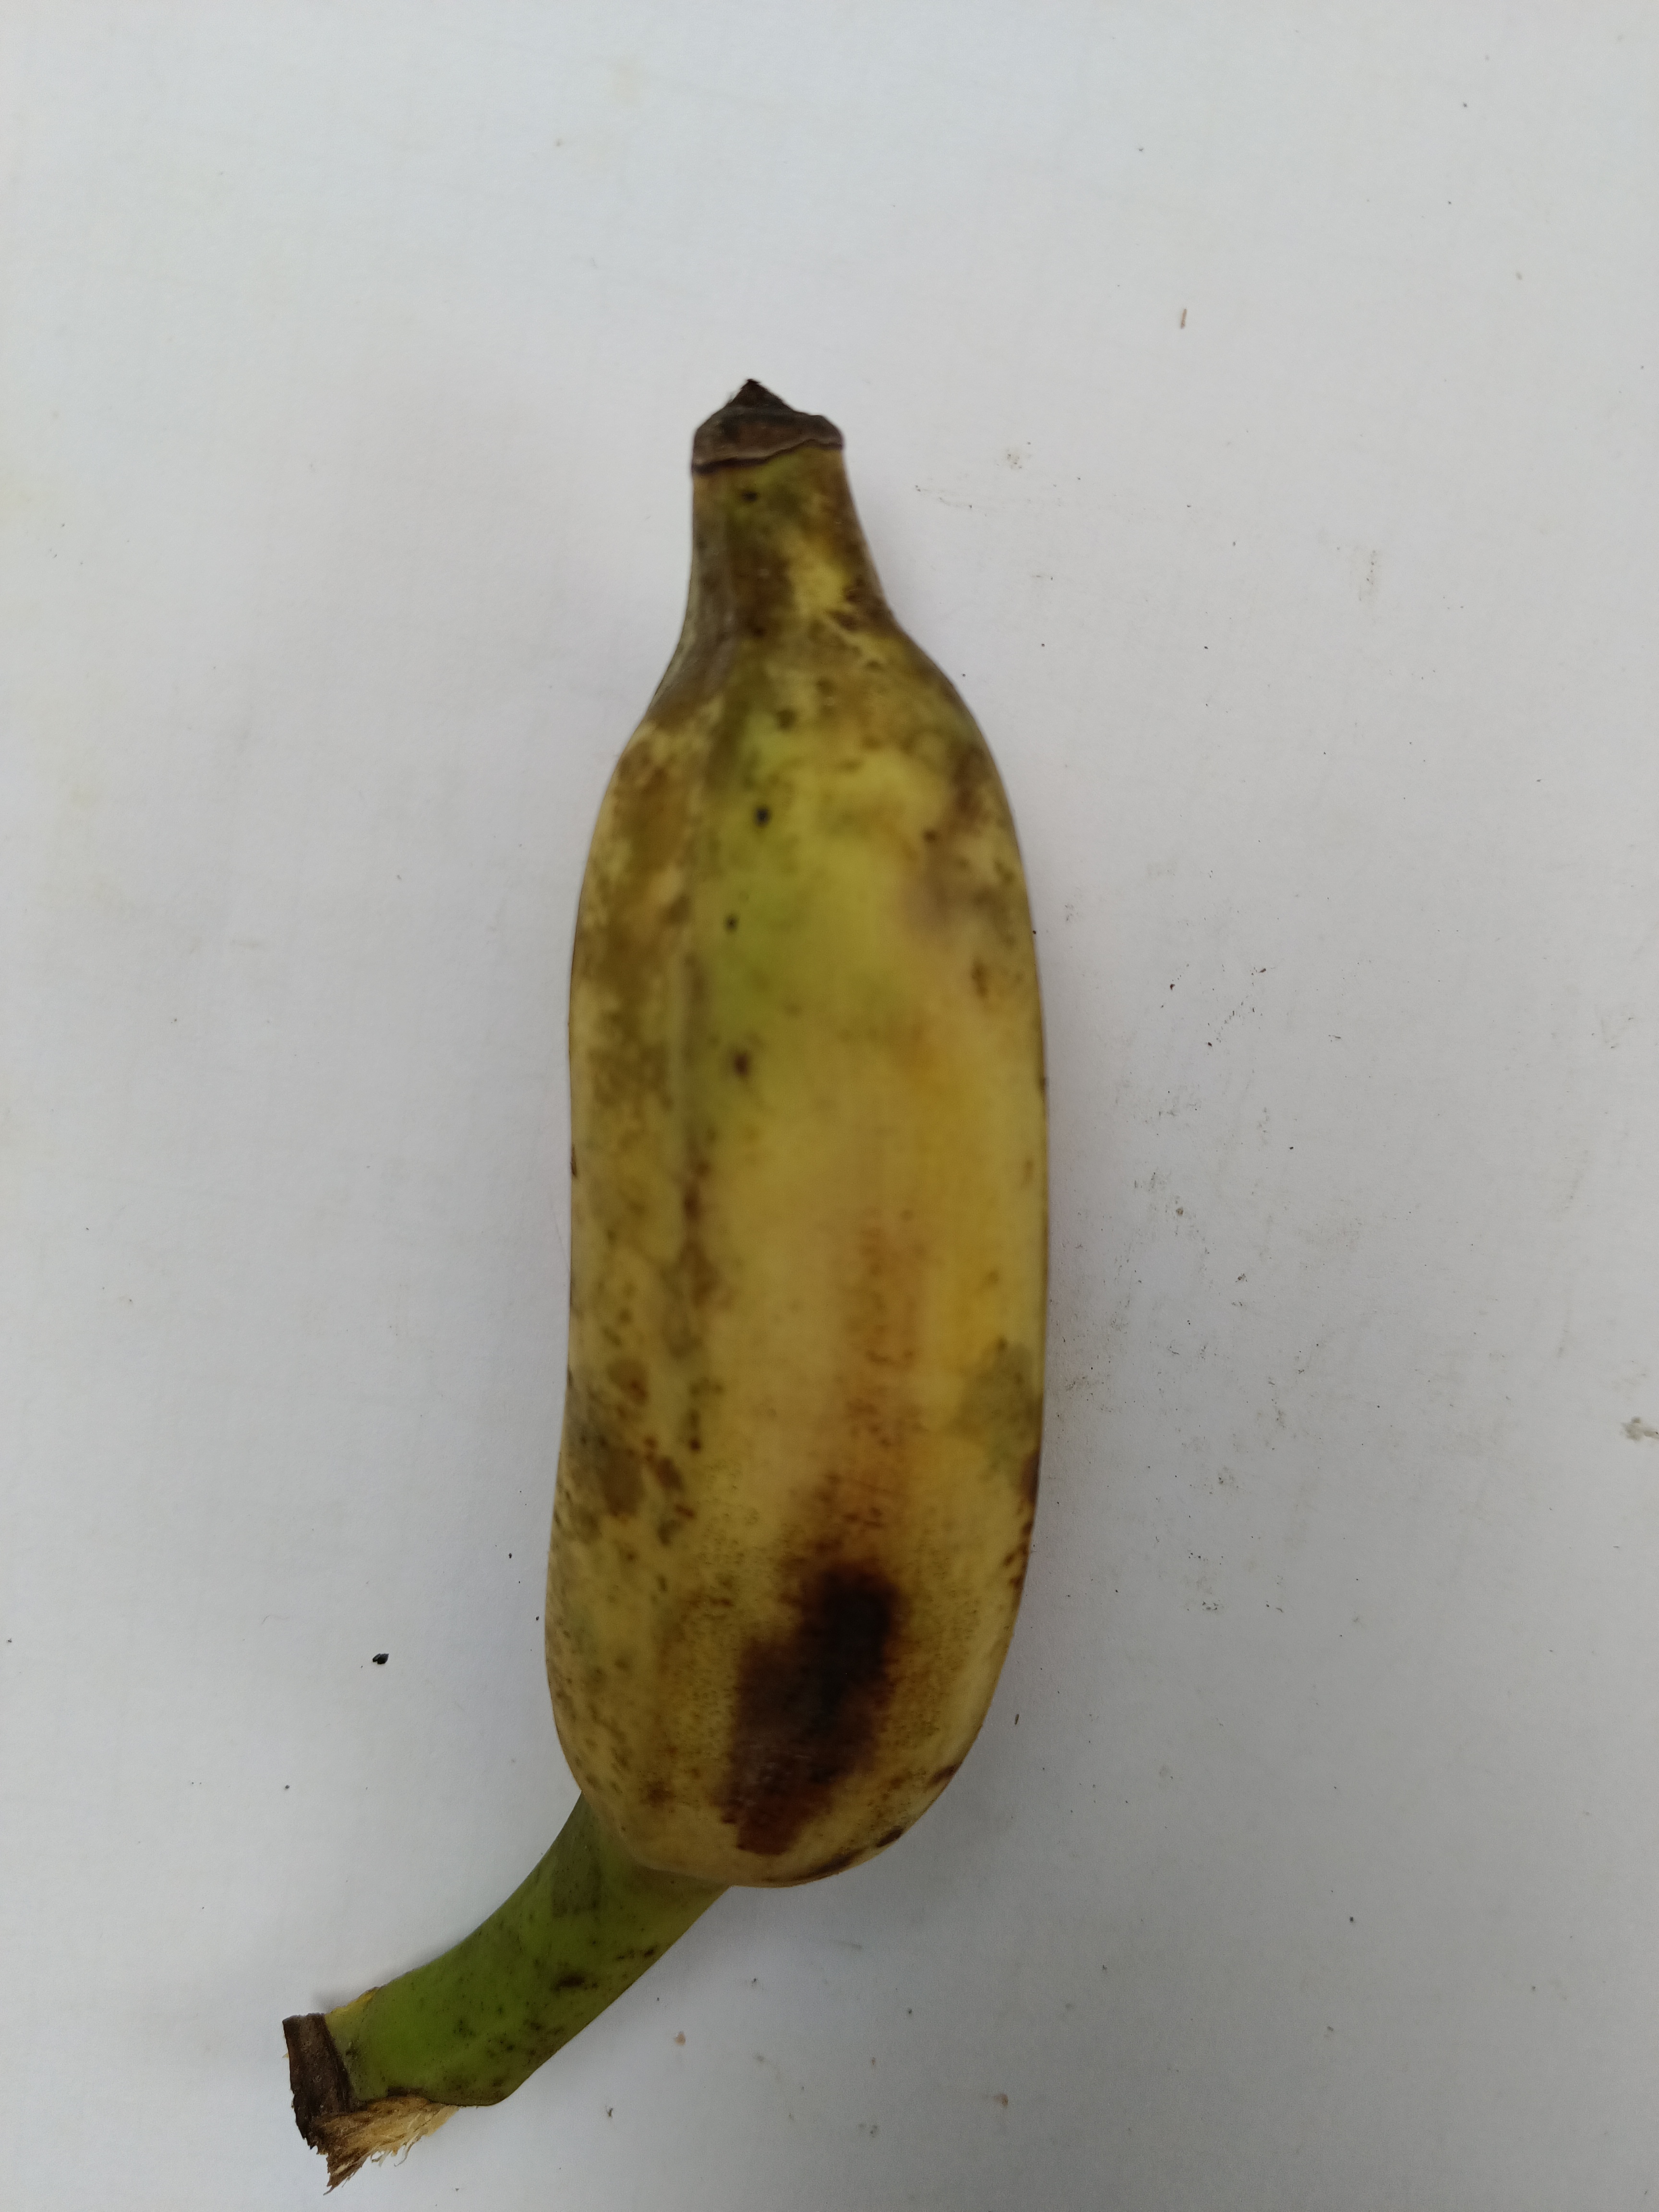
Banana variety: Deshi